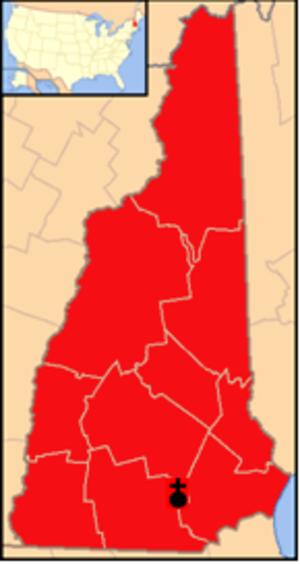
Le diocèse de Manchester, est un diocèse catholique de Nouvelle-Angleterre à l'est des États-Unis. Son siège est à la cathédrale Saint-Joseph de Manchester, dans le New Hampshire.